Girls in Chains

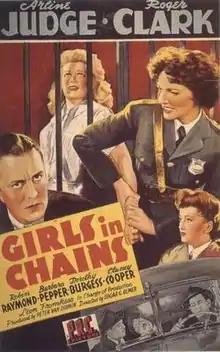
Original release poster

Girls in Chains is a 1943 American women in prison film directed by Edgar G. Ulmer and starring Arline Judge.